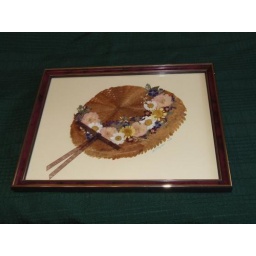
Pressed flower hat in frame